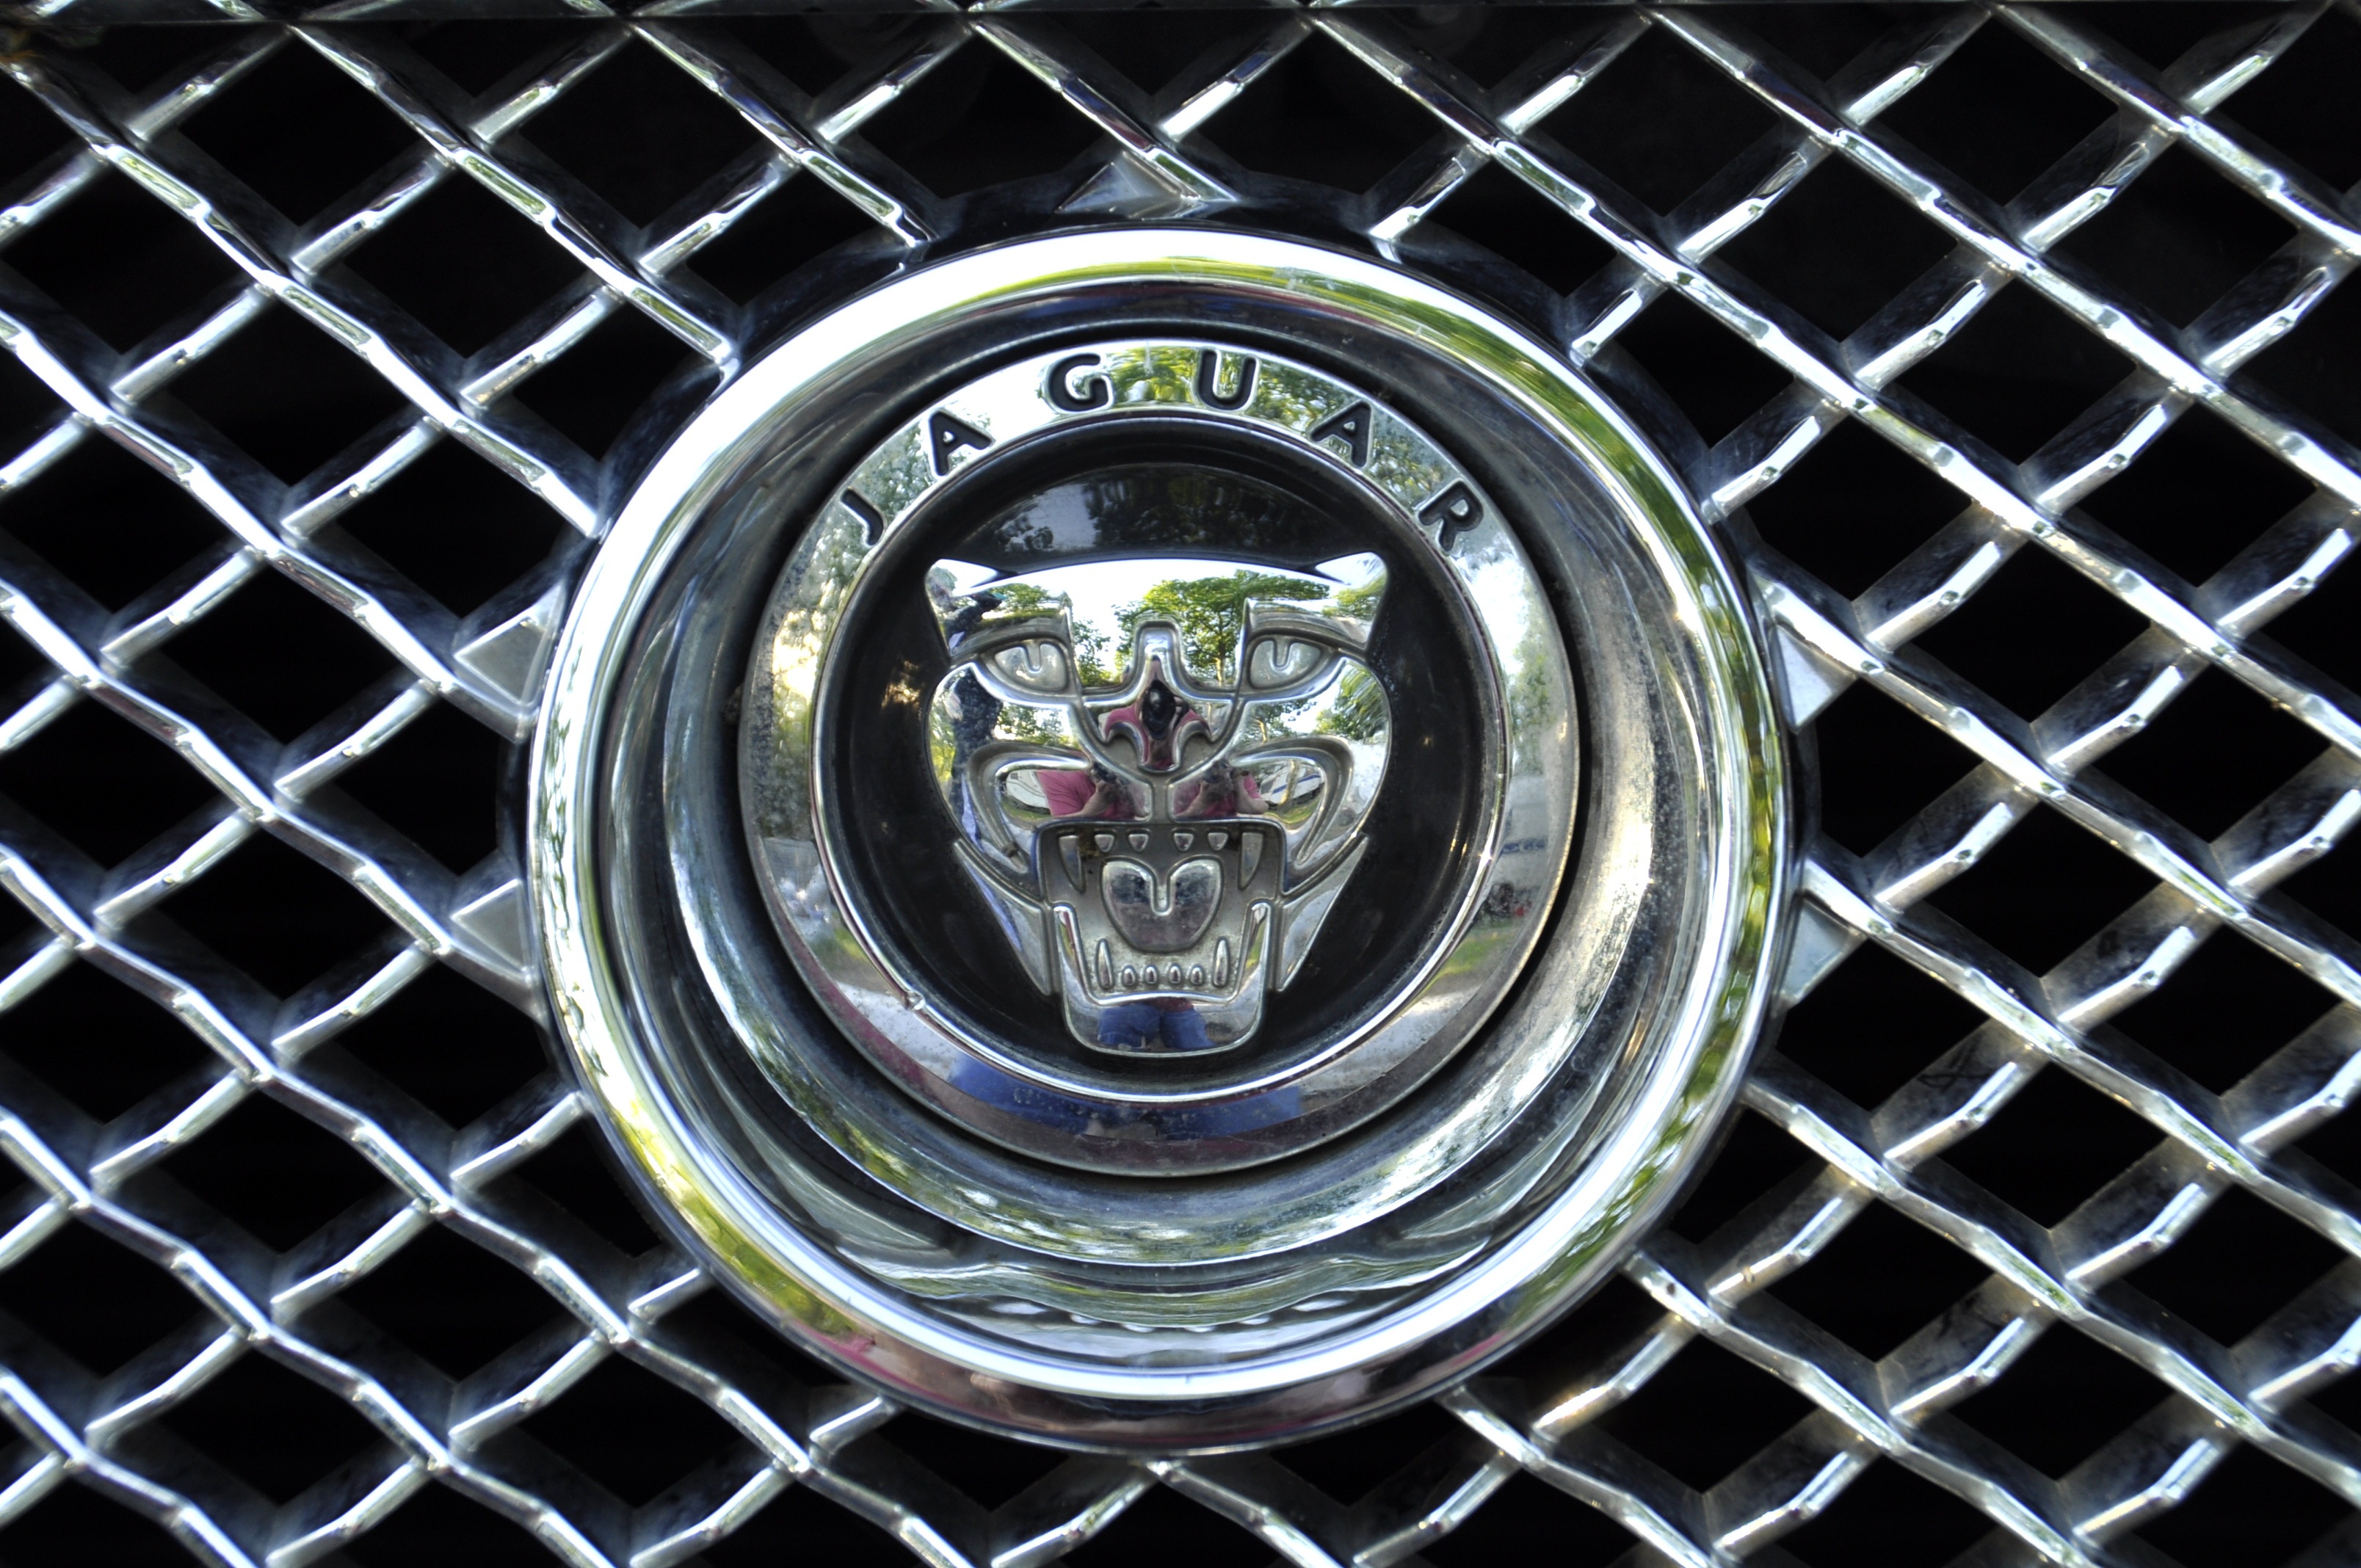
structure, car, wheel, window, glass, vehicle, symbol, spoke, steering wheel, tire, grille, emblem, bumper, font, logo, silver, rim, jaguar, character, hubcap, automotive exterior, executive car, tire care